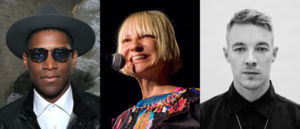
LSD est un supergroupe anglo-australo-américain formé en 2018.